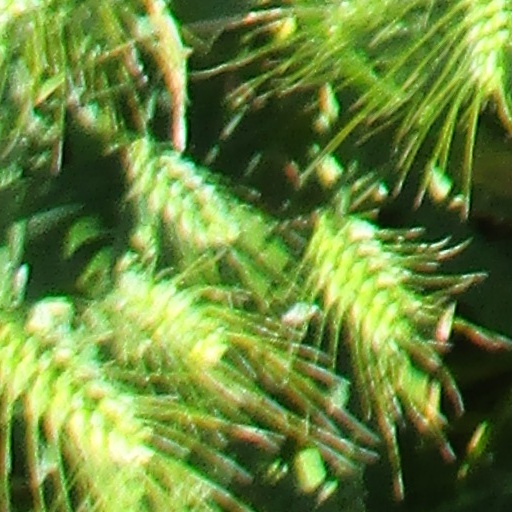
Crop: wheat